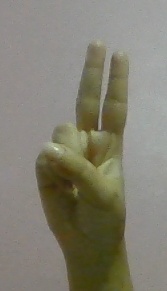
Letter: taa